Sanvitale Madonna and Child

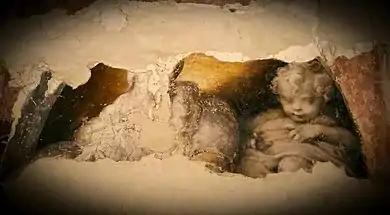
"Sanvitale Madonna and Child" (1524) by Parmigianino

The Sanvitale Madonna and Child is a 1524 fragment of a lunette fresco by Parmigianino at the in Parma. It is heavily influenced by Correggio, particularly quoting his "Madonna of the Stairs". It dates to just before Parmigianino set off for Rome in 1525, particularly by comparing it with his other works from that period such as his "Diana and Actaeon" frescoes at Rocca di Fontanellato. Preparatory drawings for the work survive in the British Museum's Department of Prints and Drawings, the Cabinet des Dessins at the Louvre and a private collection (sold at Sothebys in London on 20 April 1967).